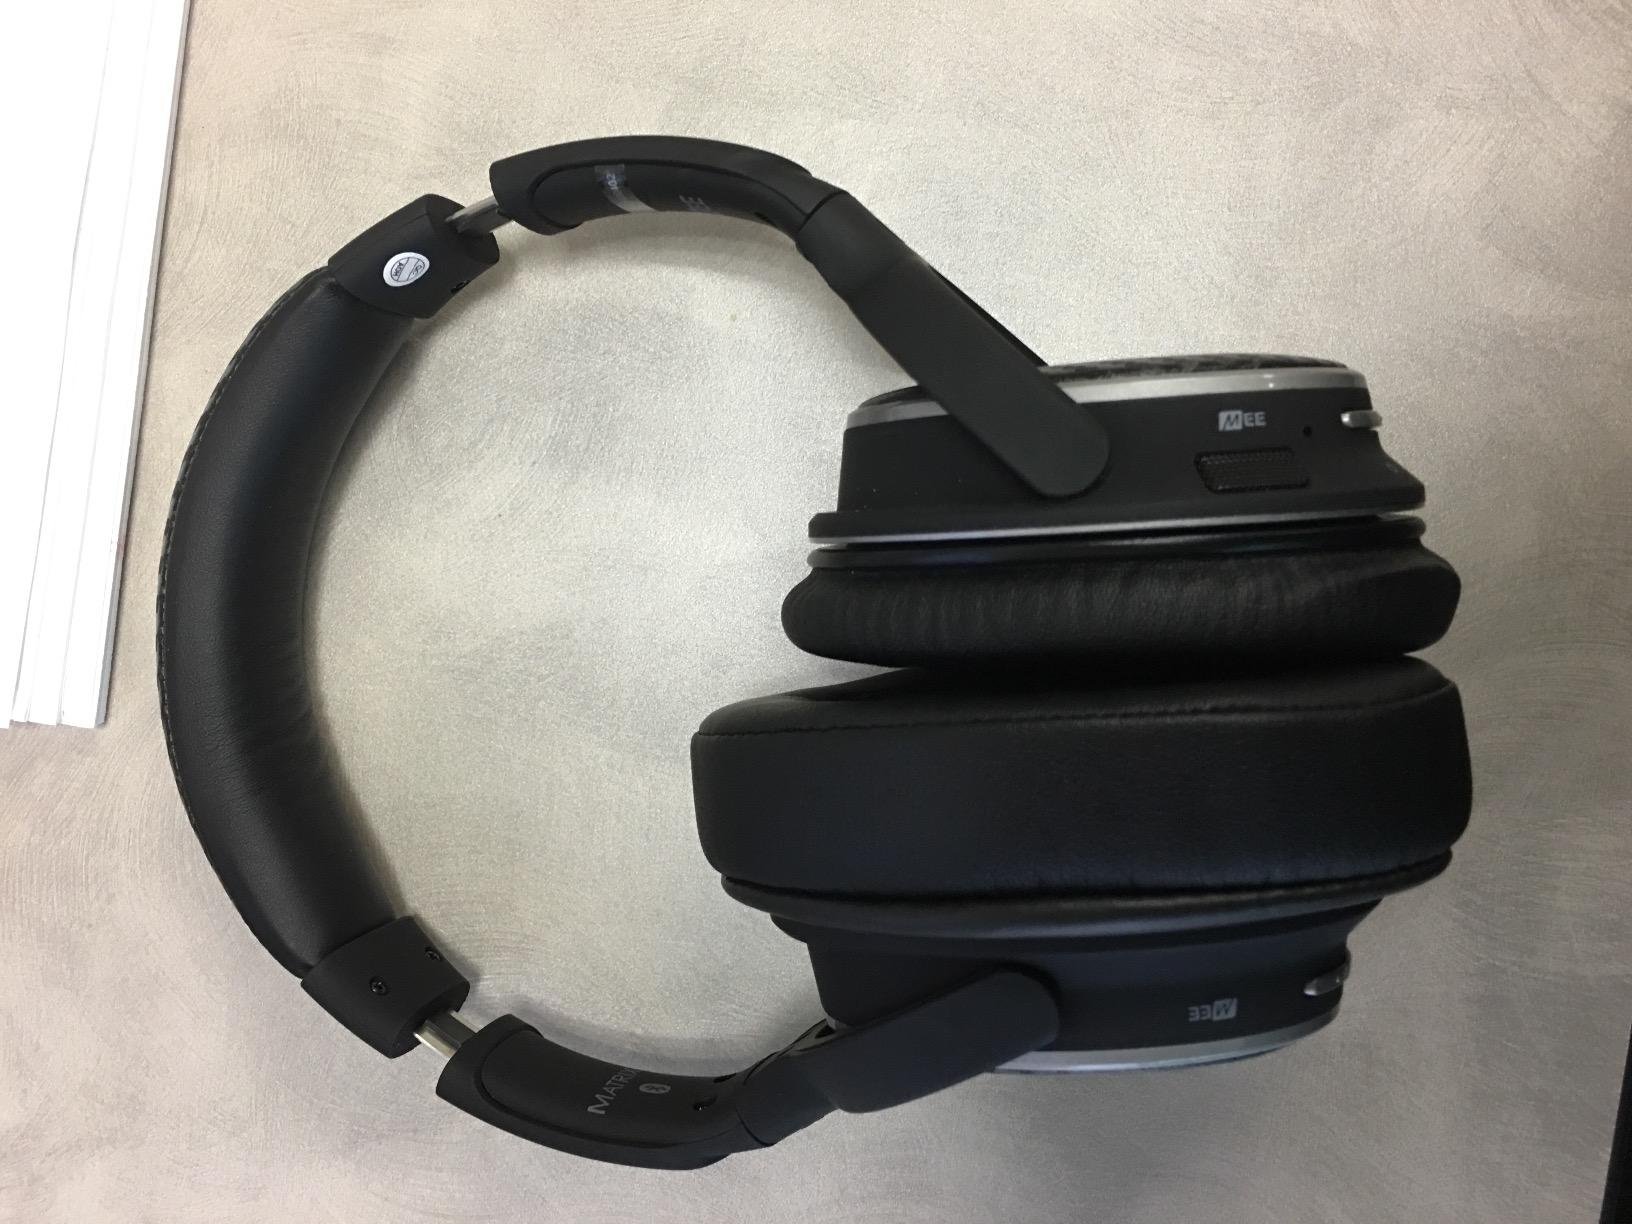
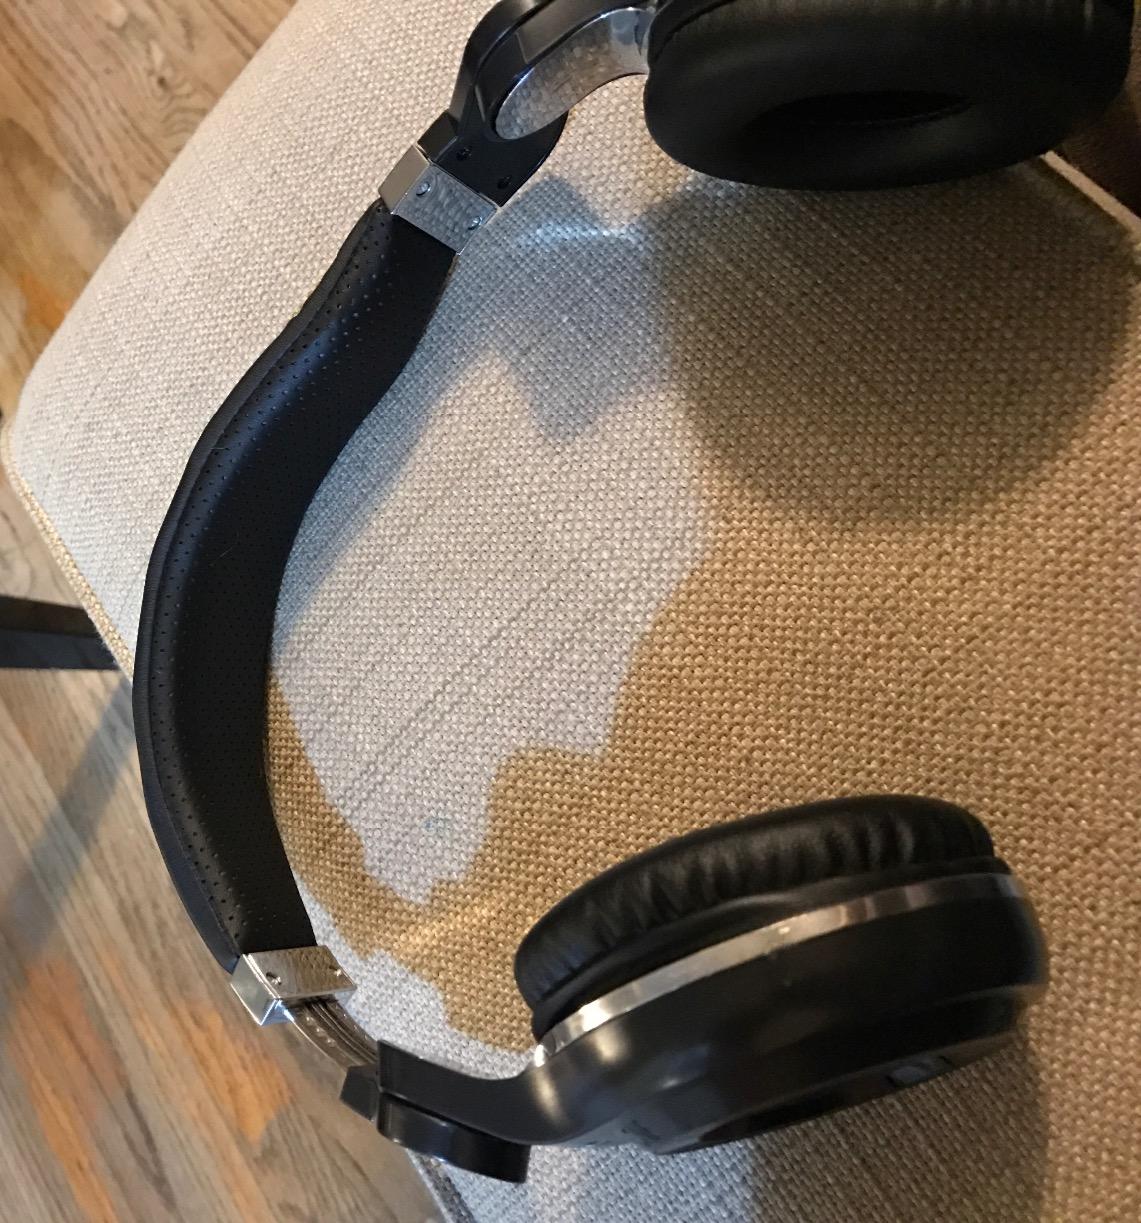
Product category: headphones
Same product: no